List of birds of Glacier National Park (U.S.)

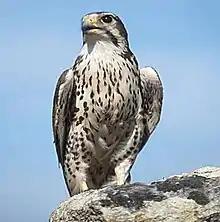
Prairie falcon

Falconidae is a family of diurnal birds of prey, notably the falcons and caracaras. They differ from hawks, eagles, and kites in that they kill with their beaks instead of their talons. Five species have been recorded in the park.